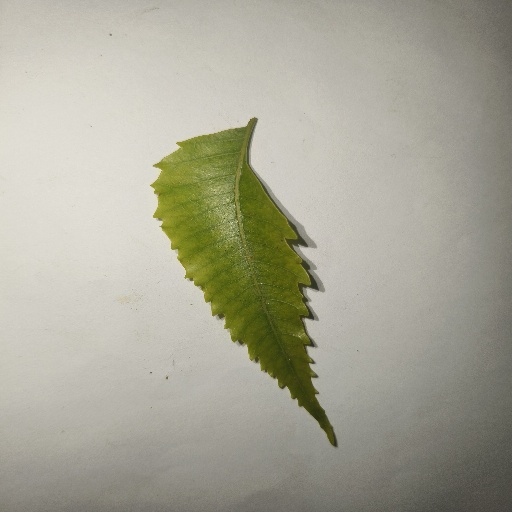
Species: Neem
Leaf condition: Yellow Leaf